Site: brandenburg
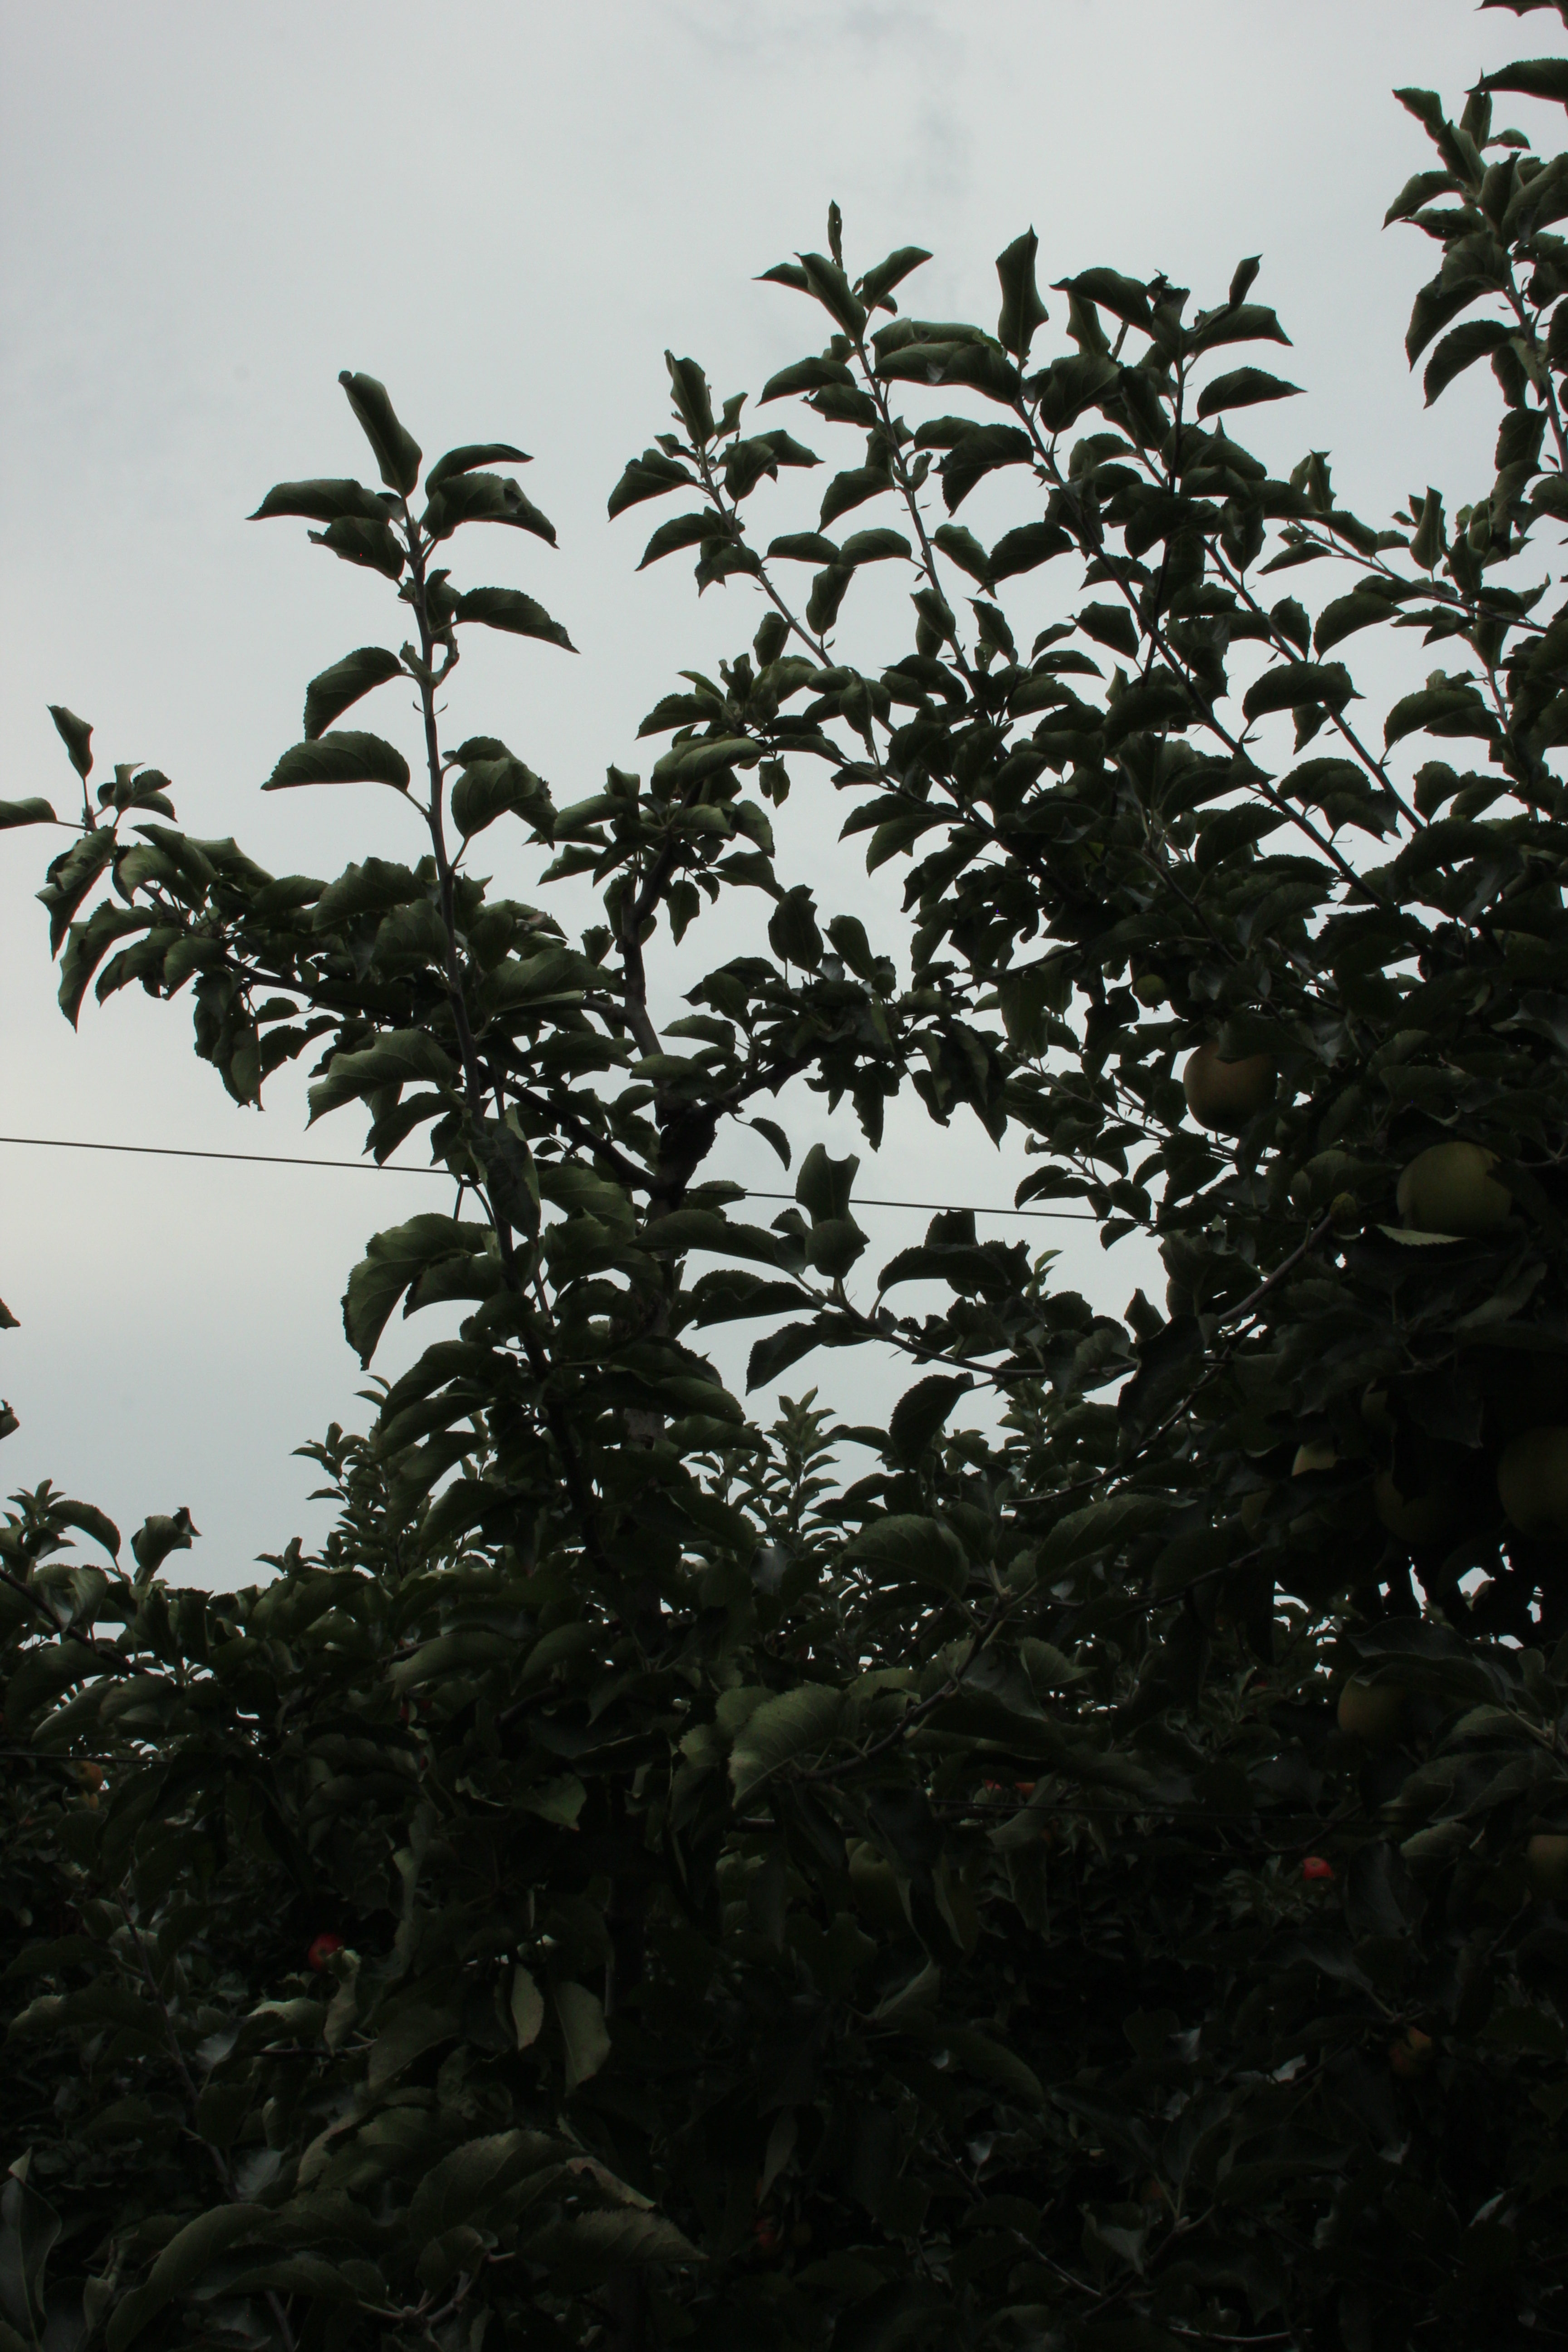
Growth stage (BBCH 87): Maturity of fruit and seed